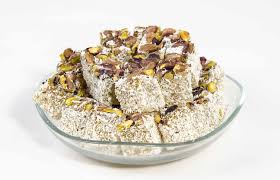
Yemek: lokum